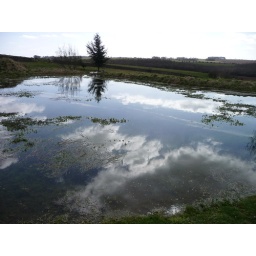
The sky in the water